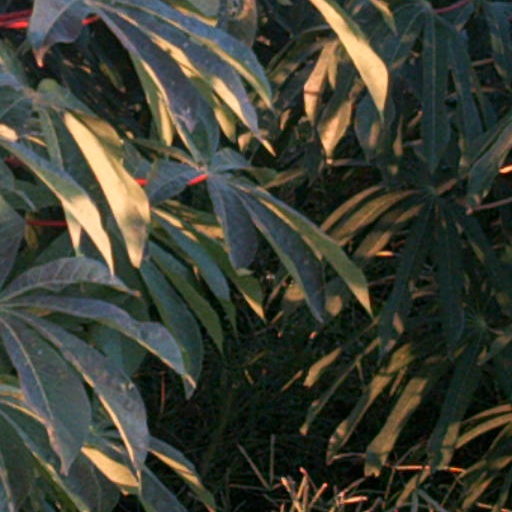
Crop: cassava